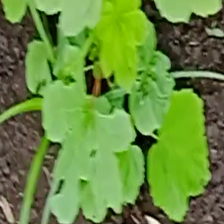
Weed species: Little_Mallow(Malva parviflora)